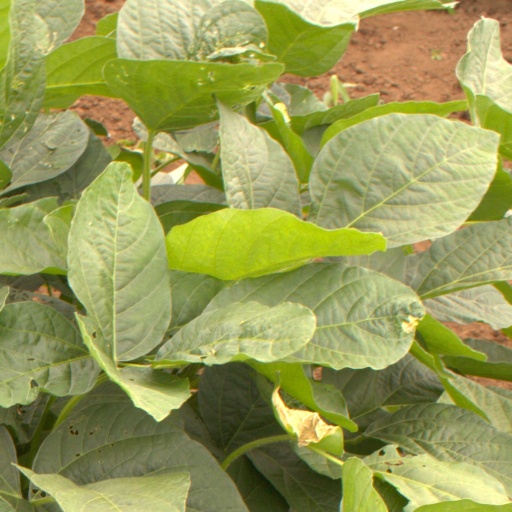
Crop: soybean